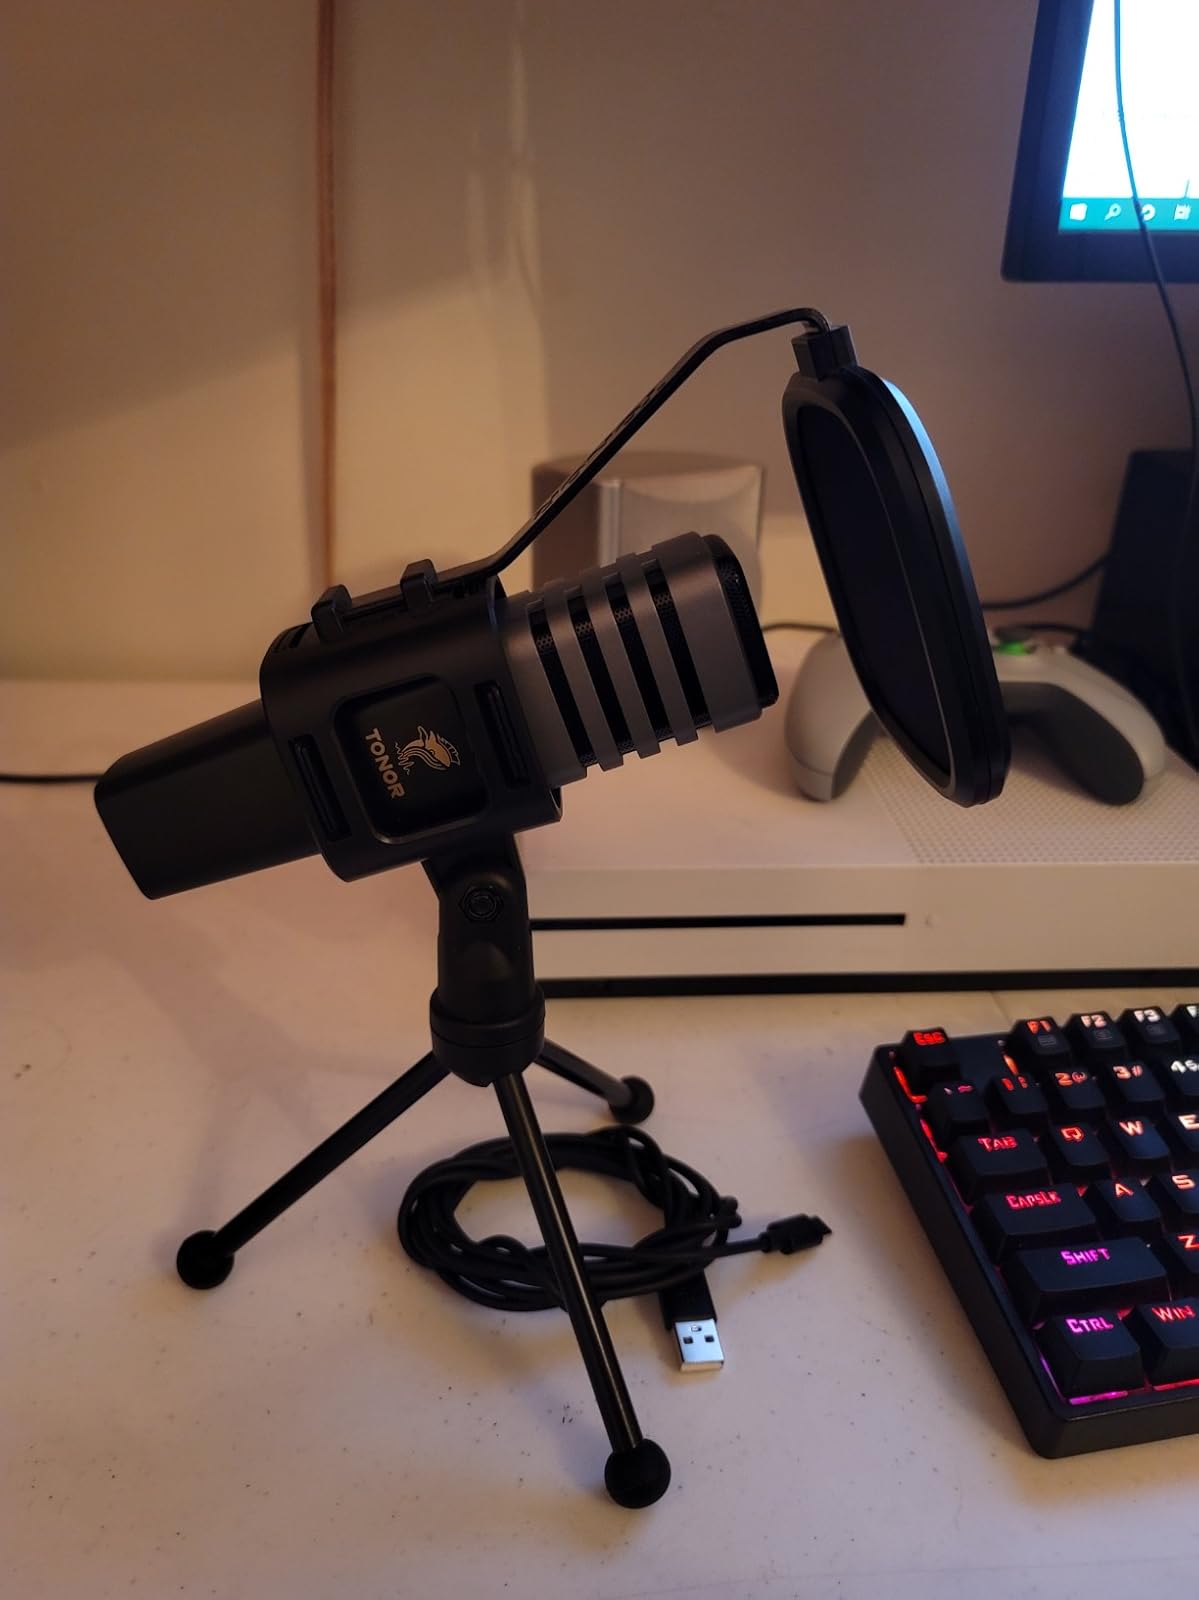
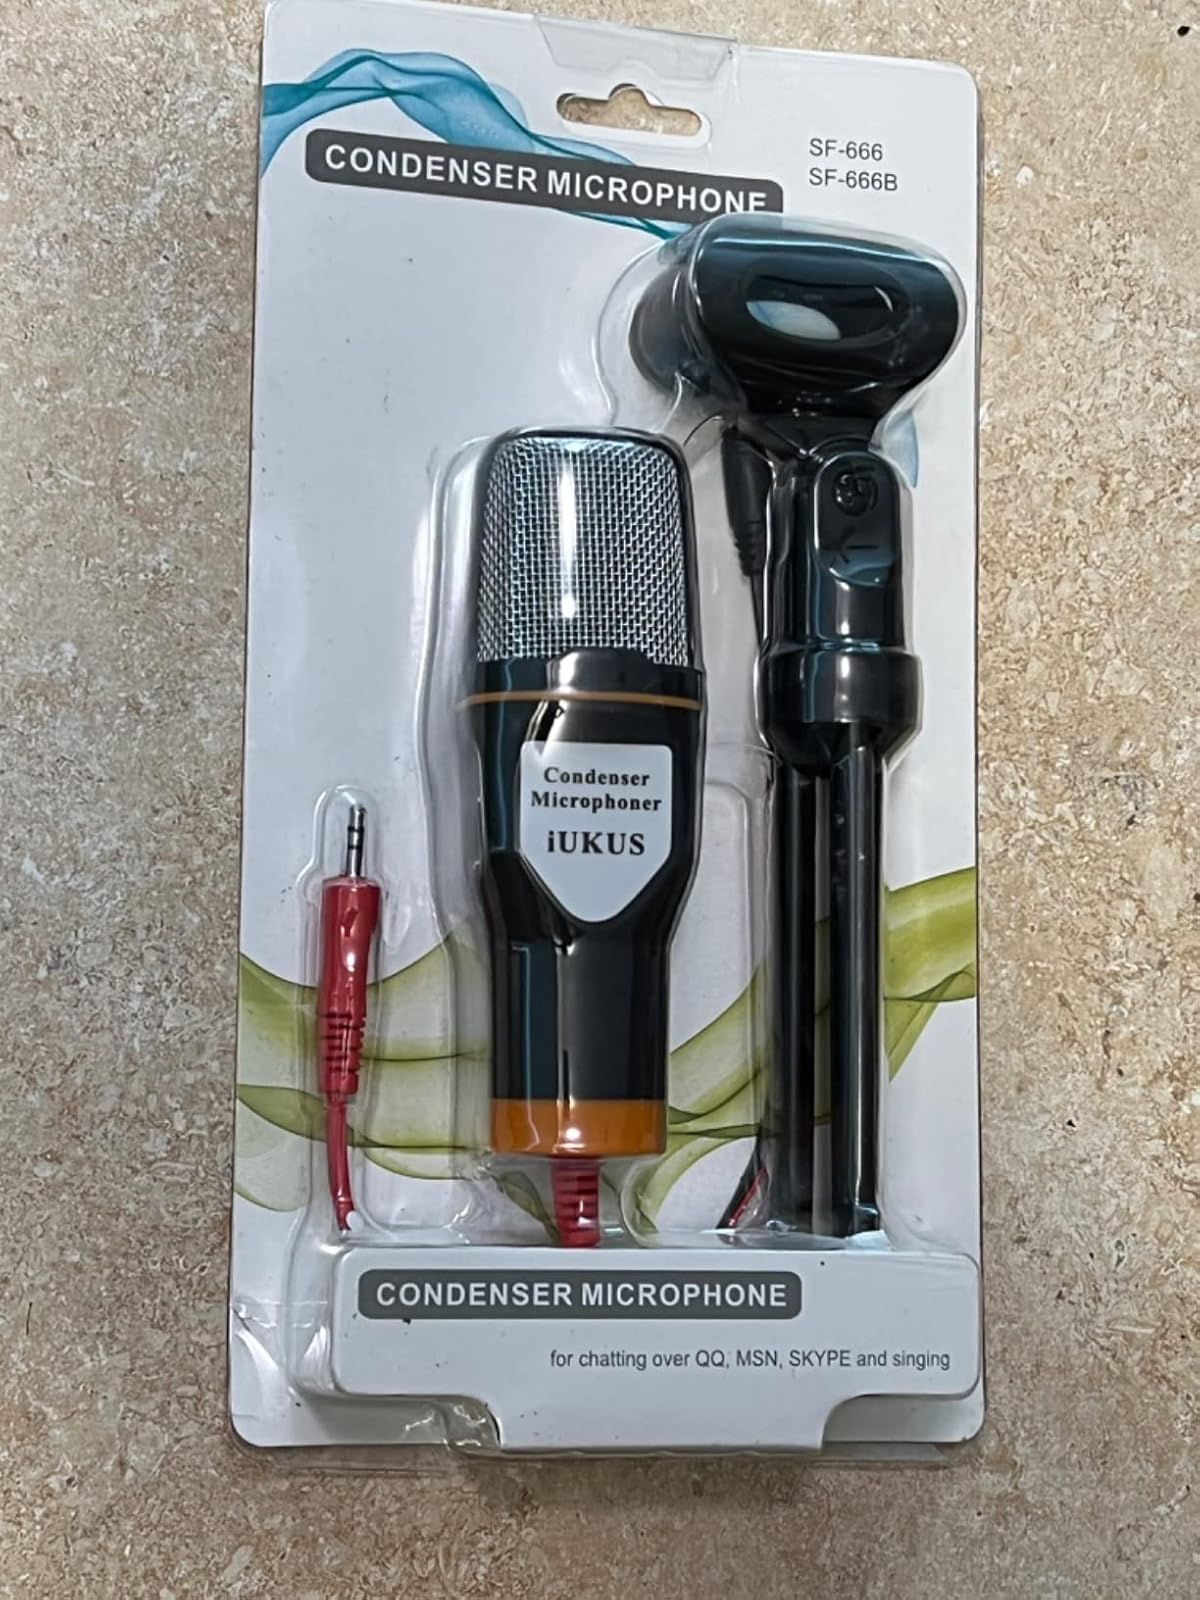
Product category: microphone
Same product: no